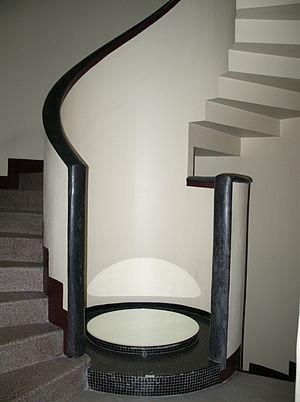
Départ de l'escalier de l'hôtel Martel (10 rue Mallet-Stevens, Paris), par Robert Mallet-Stevens (1927)